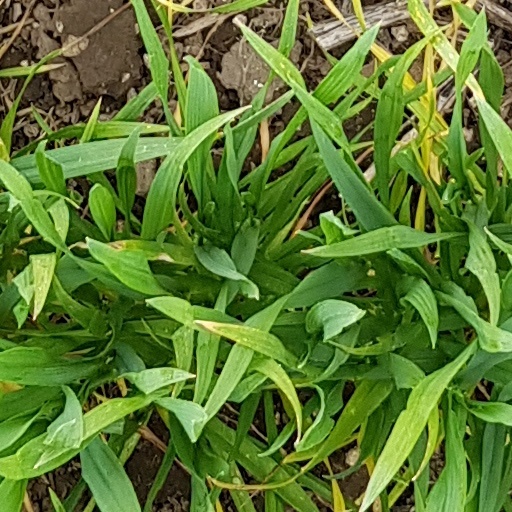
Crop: wheat